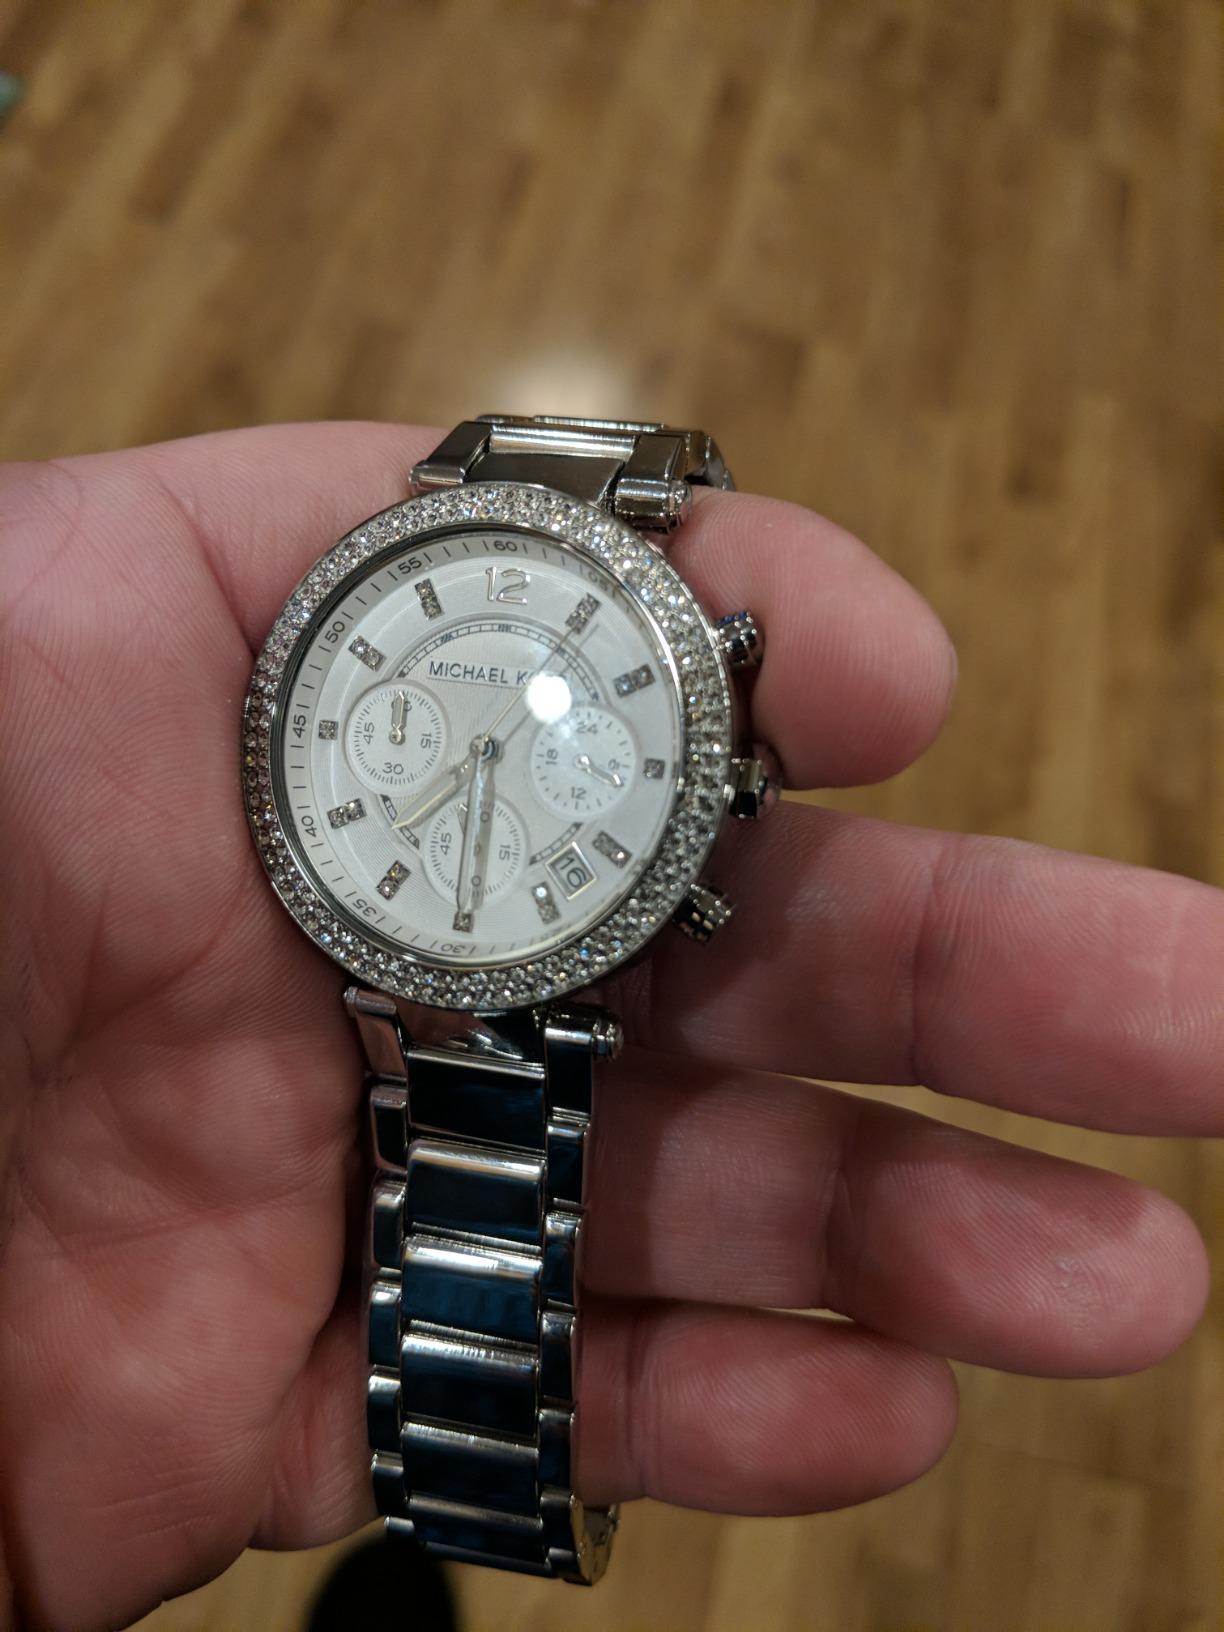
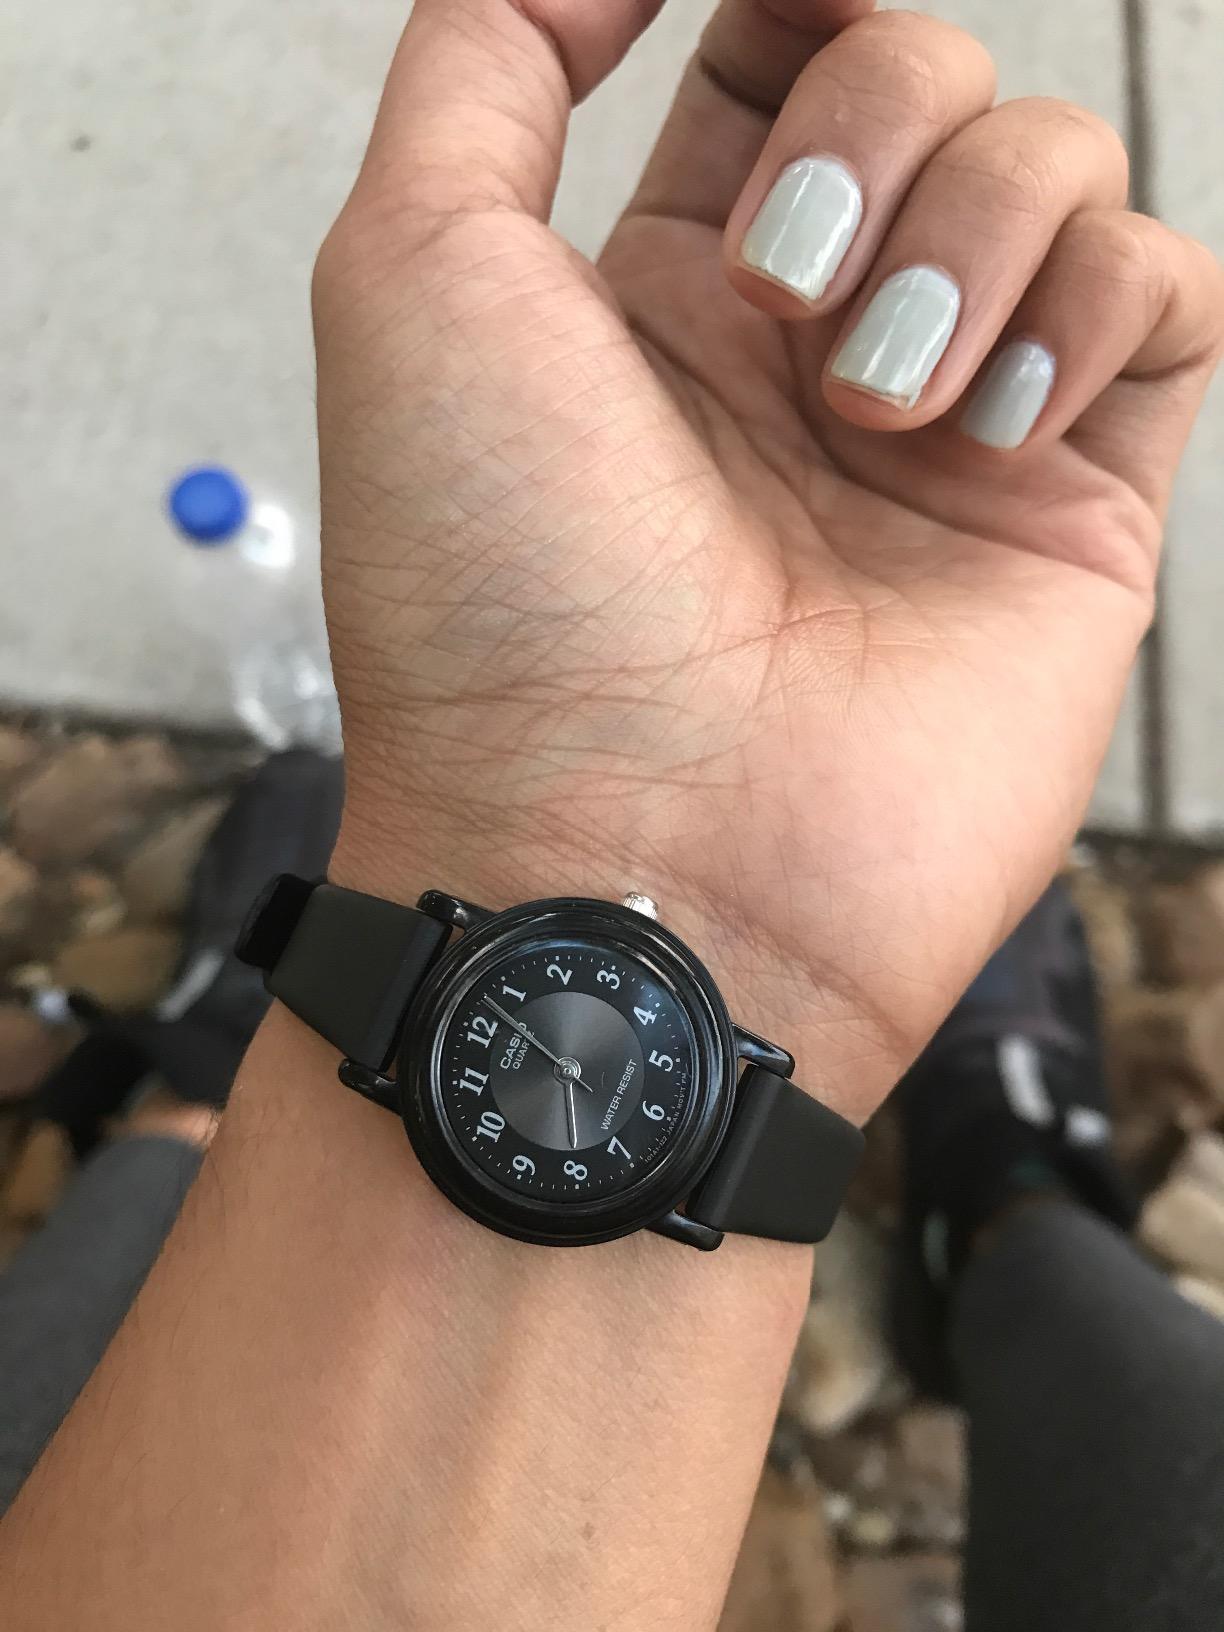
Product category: accessories_watch
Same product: no